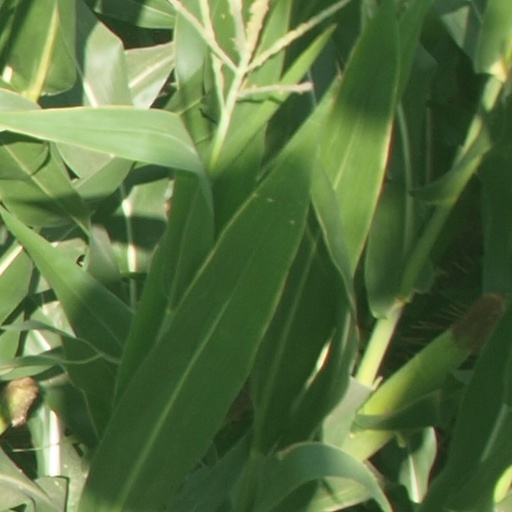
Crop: maize; corn